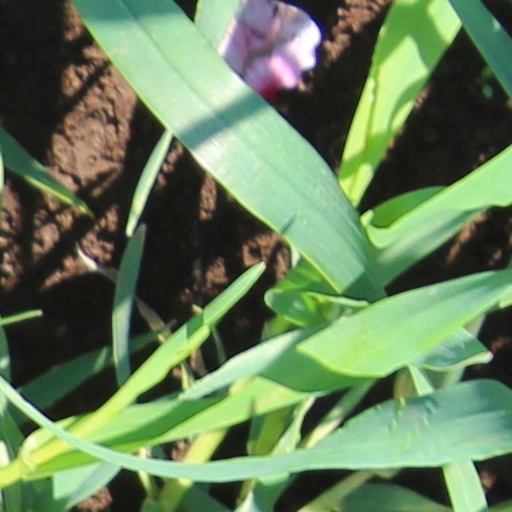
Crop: wheat